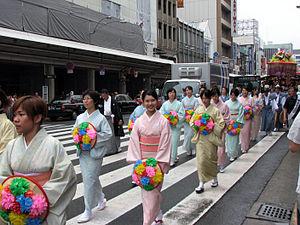
Le Japon, en forme longue l'État du Japon, en japonais Nihon ou Nippon et Nihon-koku ou Nippon-koku respectivement, est un pays insulaire de l'Asie de l'Est, situé entre l'océan Pacifique et la mer du Japon, à l'est de la Chine, de la Corée du Sud et de la Russie, et au nord de Taïwan. Étymologiquement, les kanjis qui composent le nom du Japon signifient « pays d'origine du Soleil » ; c'est ainsi que le Japon est désigné comme le « pays du soleil levant ».